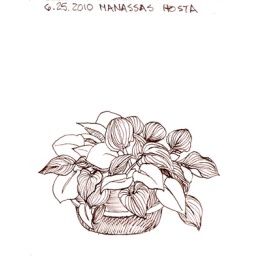
Blue hosta in a blue ceramic pot